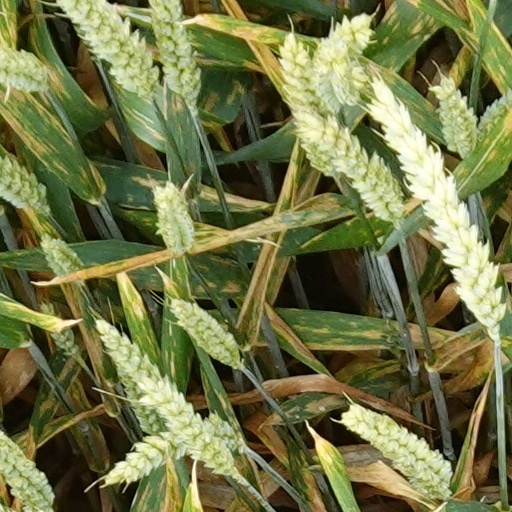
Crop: wheat